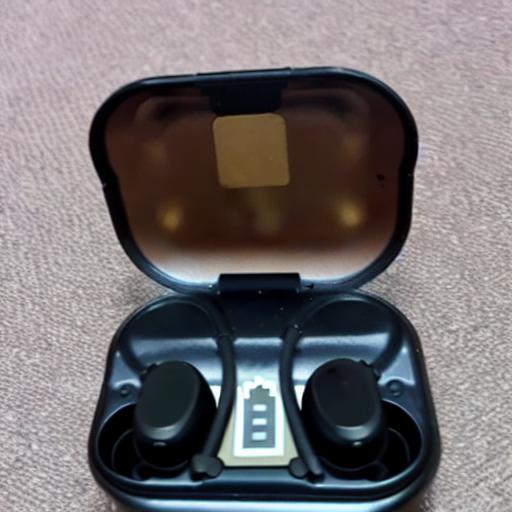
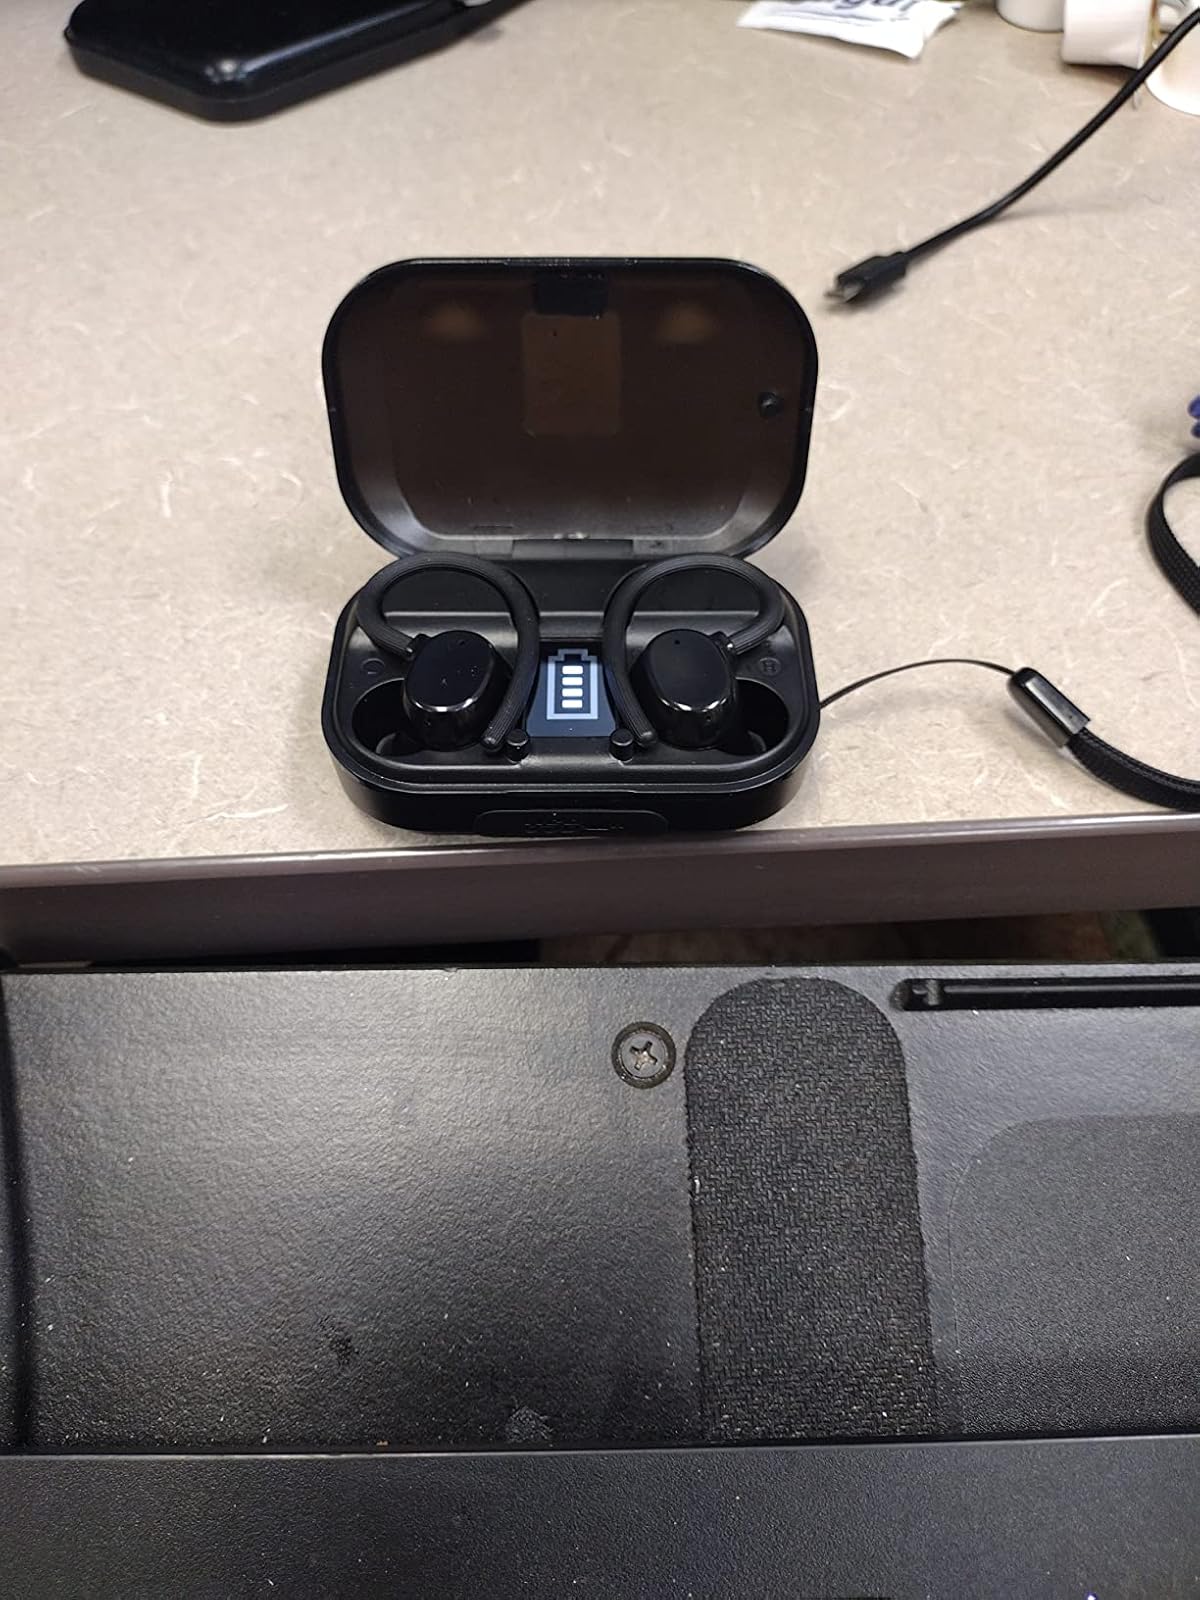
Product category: earbuds
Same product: no